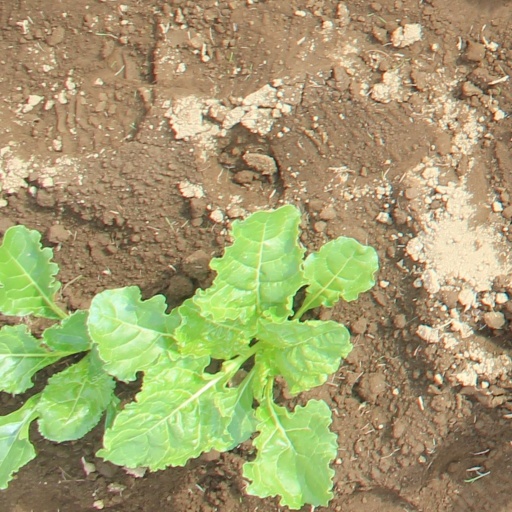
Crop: sugar beet